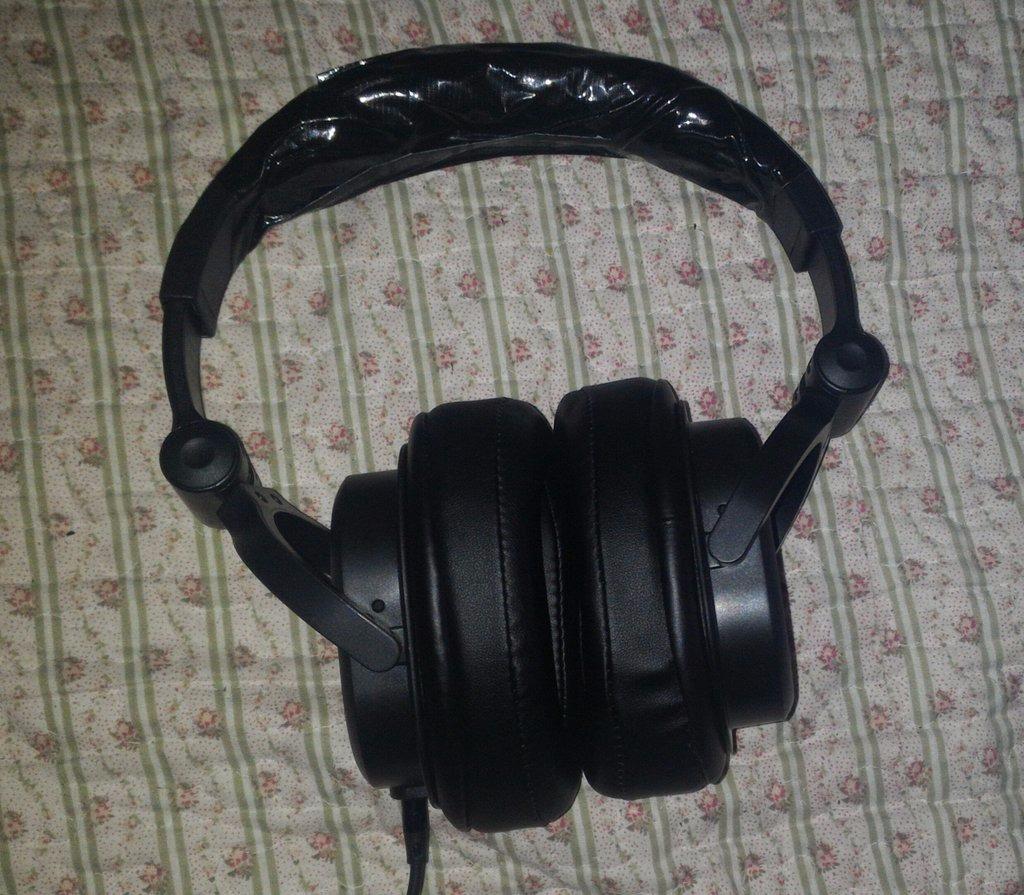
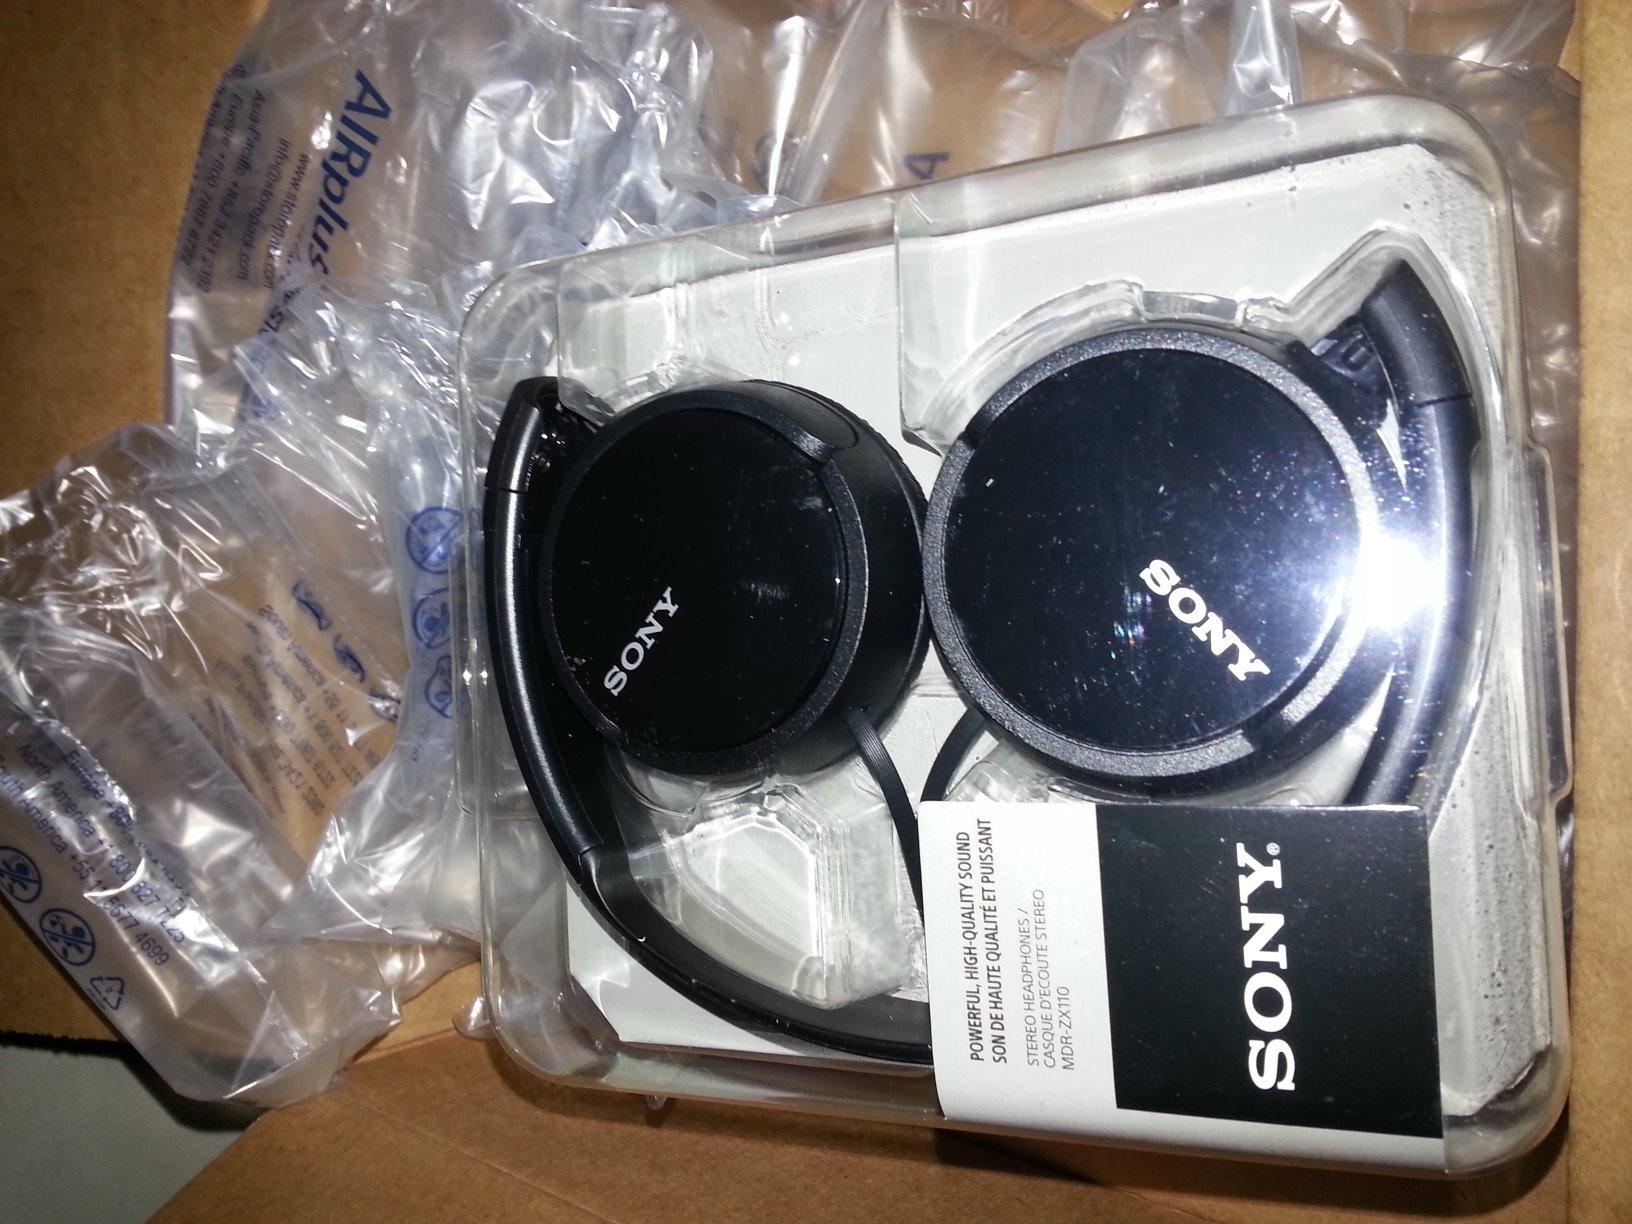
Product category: headphones
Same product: no